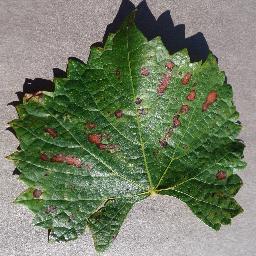
Label: Grape___Esca_(Black_Measles)